Salmson Phrygane

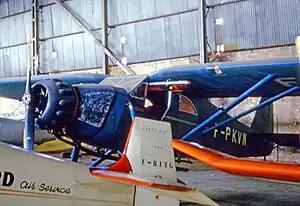
D-211 Super Phrygane at Lille Lesquin Airport in 1965

The Salmson "Phrygane" ("Caddisfly") was a French light aircraft of the 1930s.